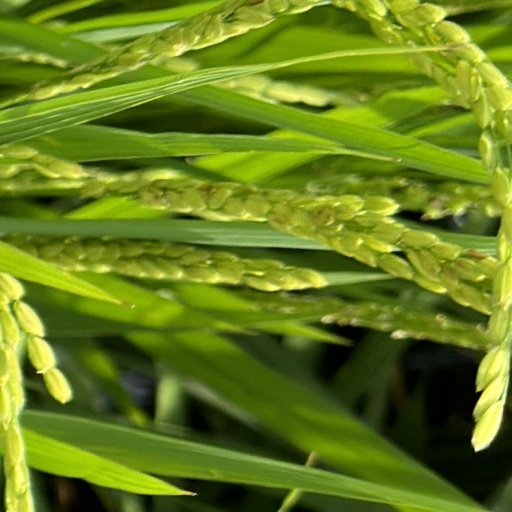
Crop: rice